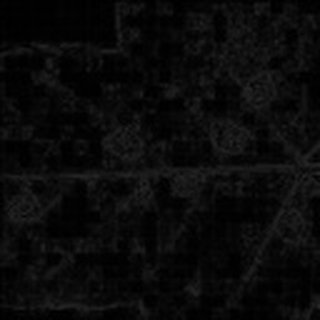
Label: cotton_target_spot